Double Ninth Festival

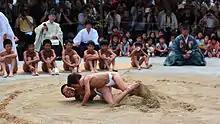
"Karasu-zumo" (literally 'crow sumo'), is a part of the festivities held on September 9 at Kamigamo Shrine in Kyoto

In Japan, the festival is known as "Chōyō" but also as the and it is one of Japan's five sacred ancient festivals (sekku). It is most commonly celebrated on the 9th day of the 9th month according to the Gregorian calendar rather than the lunisolar calendar, i.e. on September 9. It is celebrated at both Shinto shrines and Buddhist temples. The festival is celebrated in the wish for the longevity of one's life and is observed by drinking chrysanthemum sake and eating dishes such as chestnut rice and chestnuts with glutinous rice.